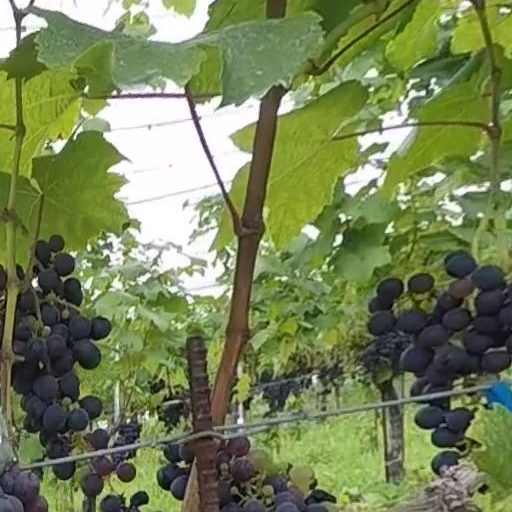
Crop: grape